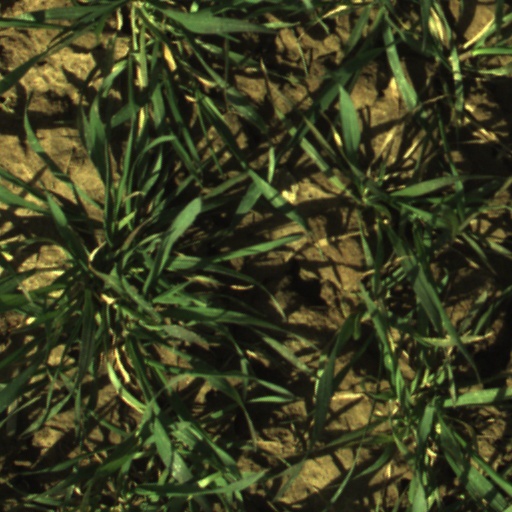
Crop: wheat